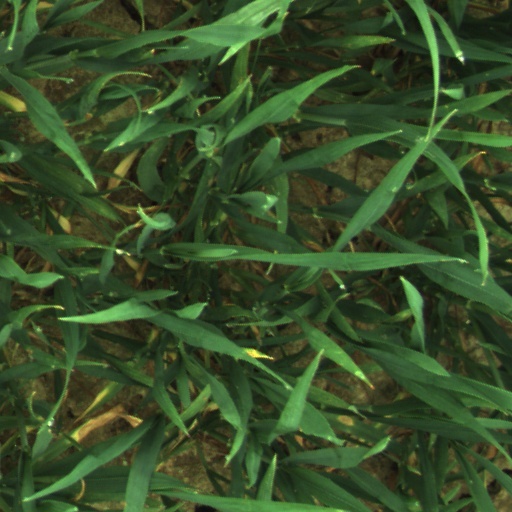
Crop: wheat